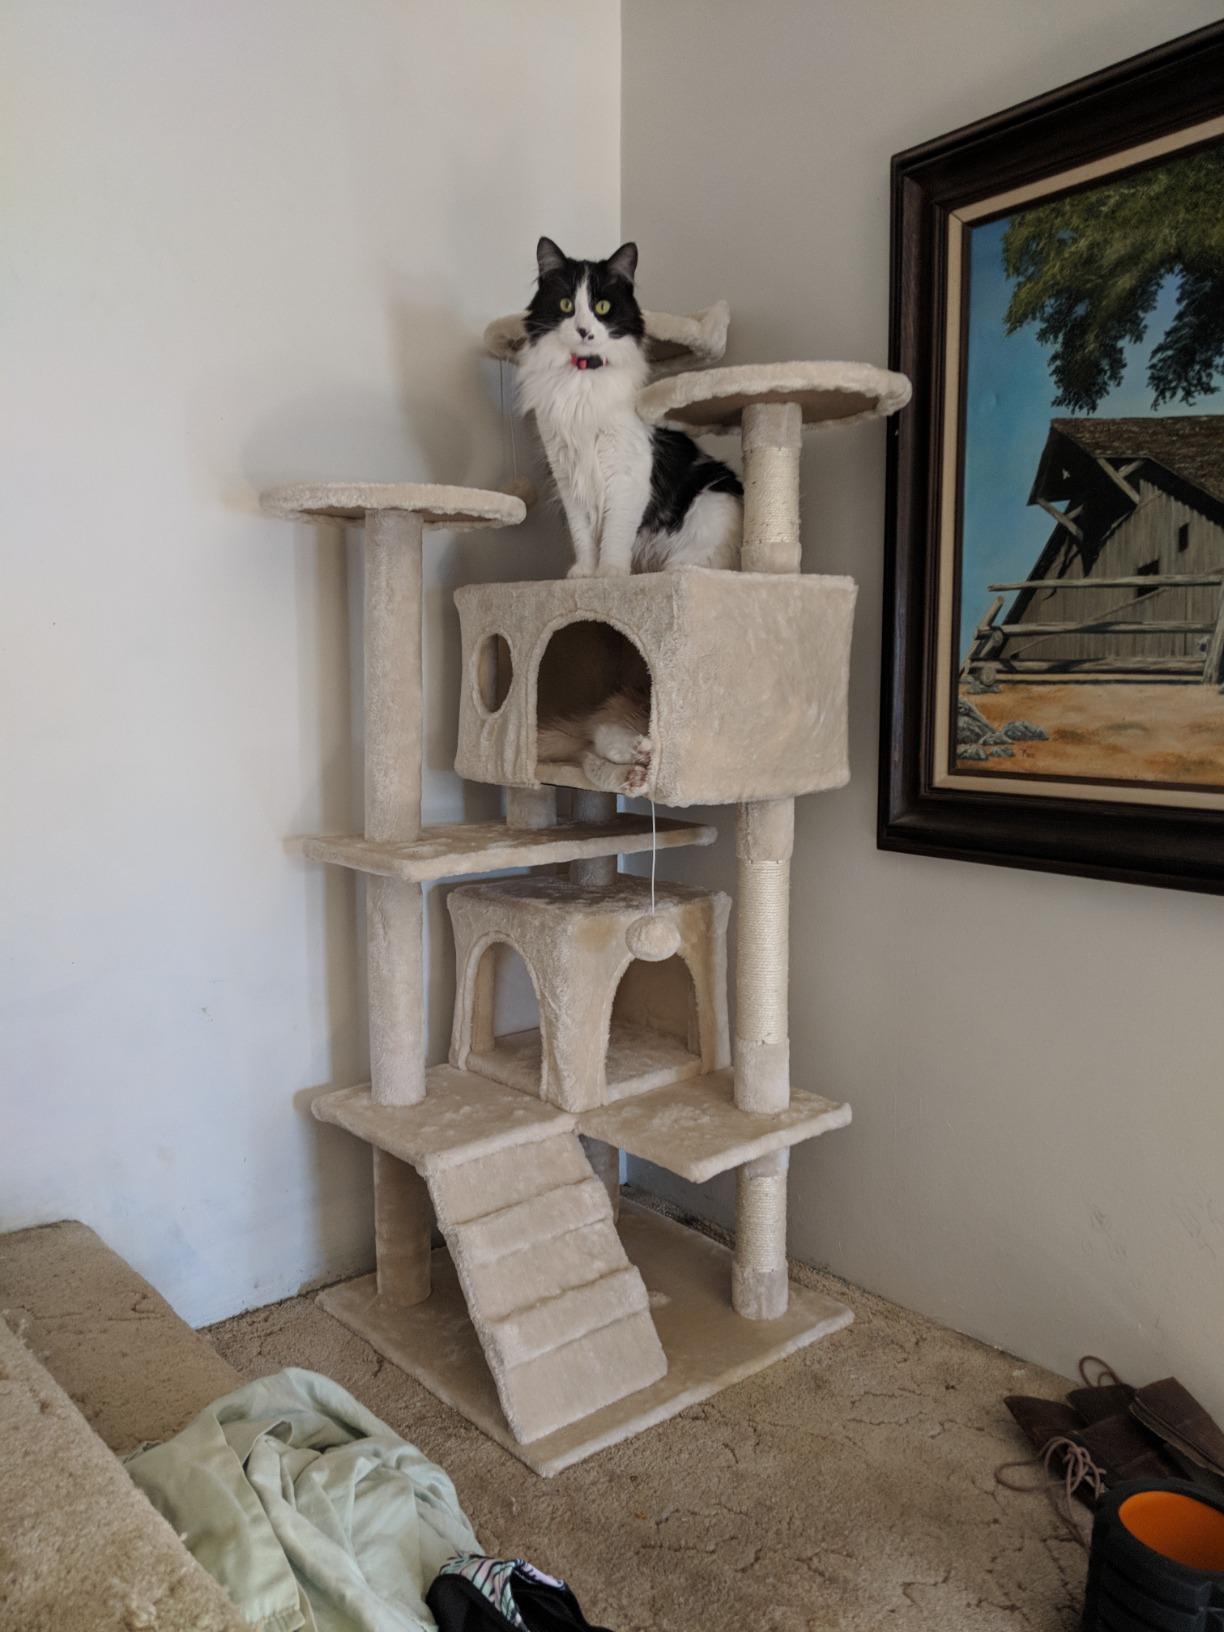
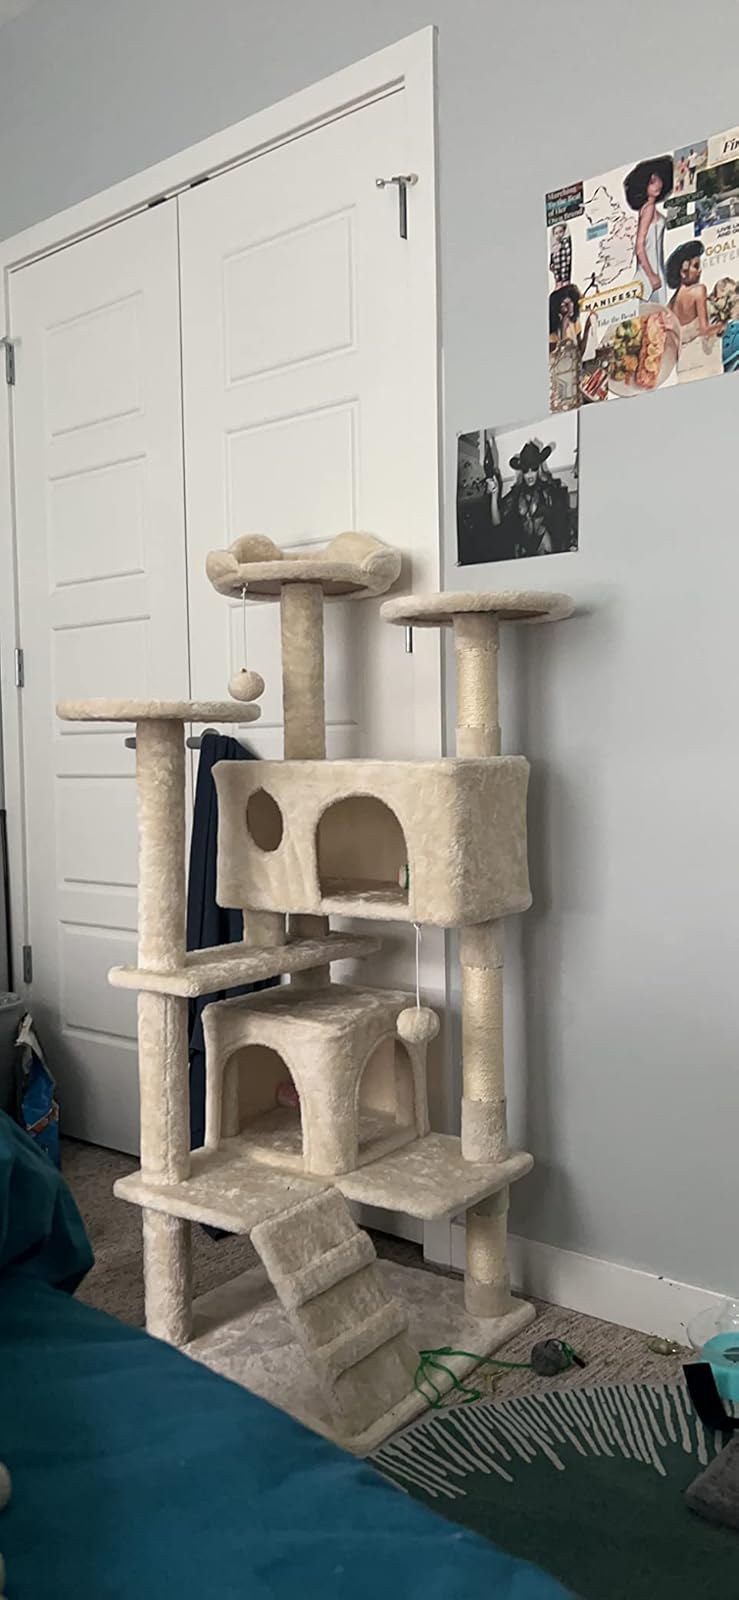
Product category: items_cat tree
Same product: yes